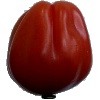
Label: Tomato Heart 1